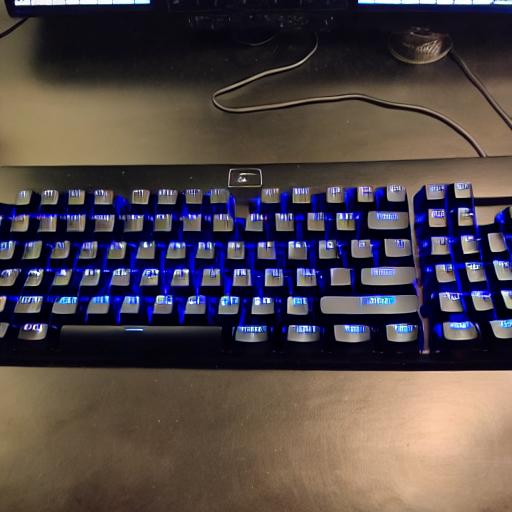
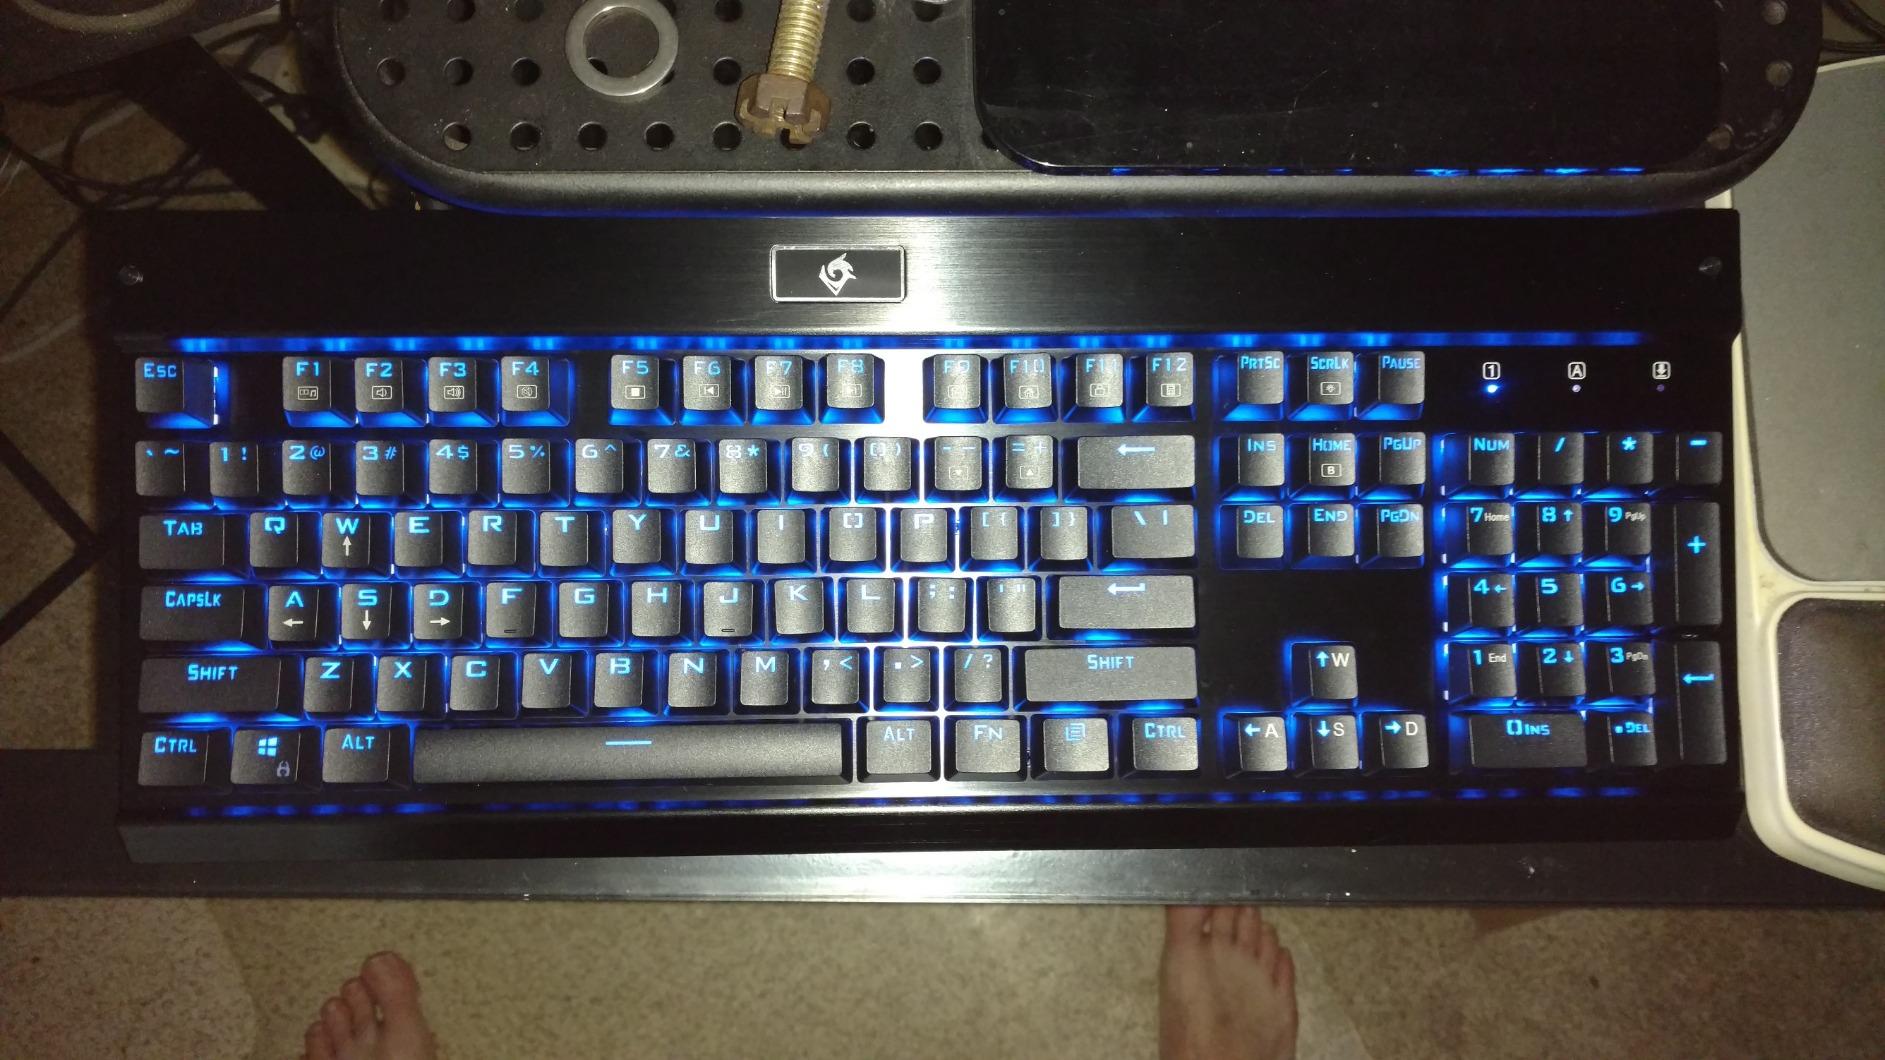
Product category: keyboard
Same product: no